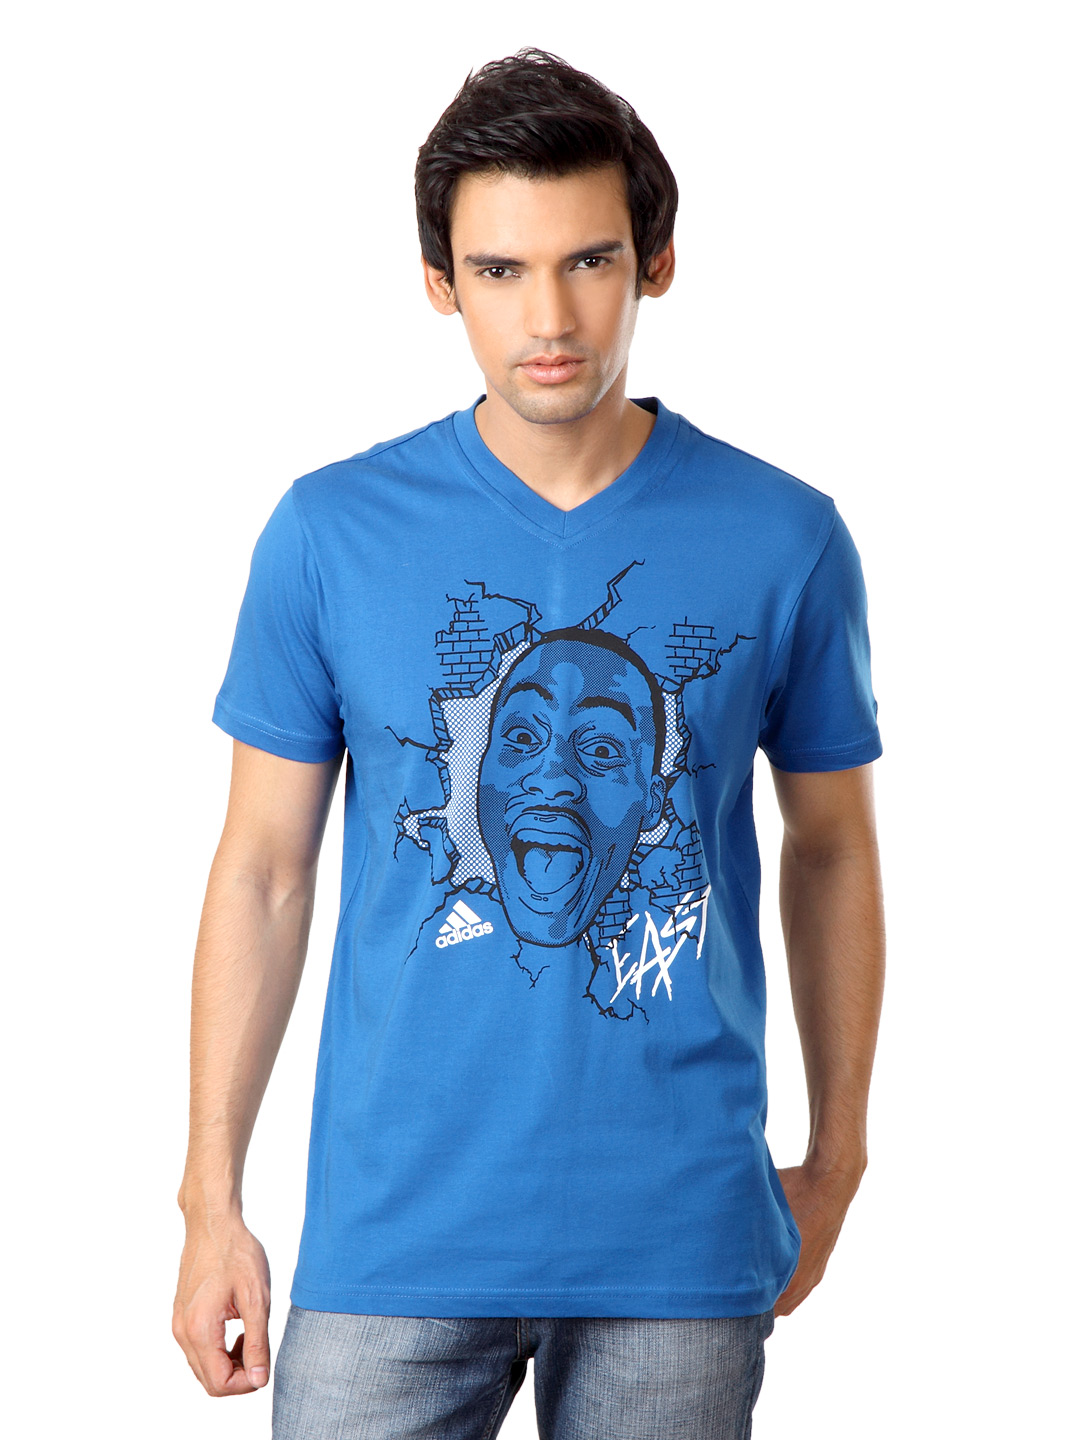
ADIDAS Men Blue T-shirt
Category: Apparel / Topwear / Tshirts
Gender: Men
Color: Blue
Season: Summer 2012
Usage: Casual